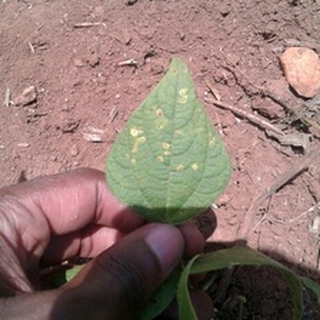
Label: bean_rust